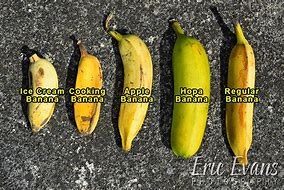
Label: banana